American Independent Business Alliance

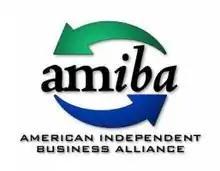
AMIBA logo

The American Independent Business Alliance (AMIBA) is a non-profit organization that represents the interests of local independent businesses, helps communities develop strong local economies through nurturing local entrepreneurs, and promotes citizen engagement in local economic development. AMIBA helps communities to: launch and successfully operate "buy local" campaigns; facilitate group purchasing and marketing among local businesses, and; other programs to support community enterprise.